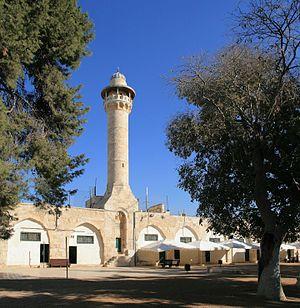
Le Minaret d’Israël, aussi Minaret des Tribues, est l'un des quatre minarets du Mont du Temple, il est situé le long du mur nord.